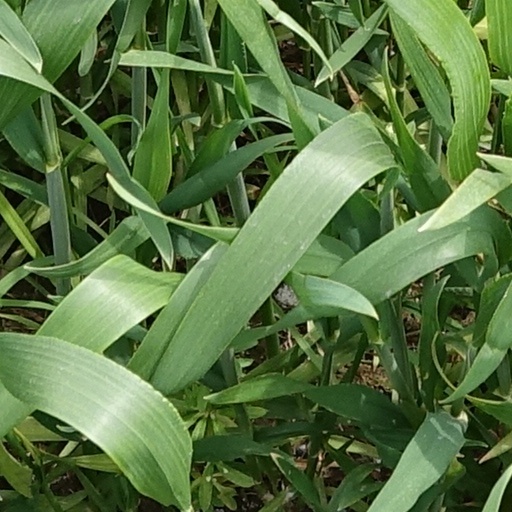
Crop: wheat